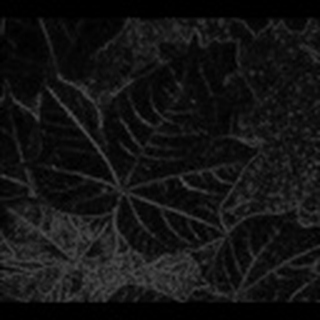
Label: healthy_cotton